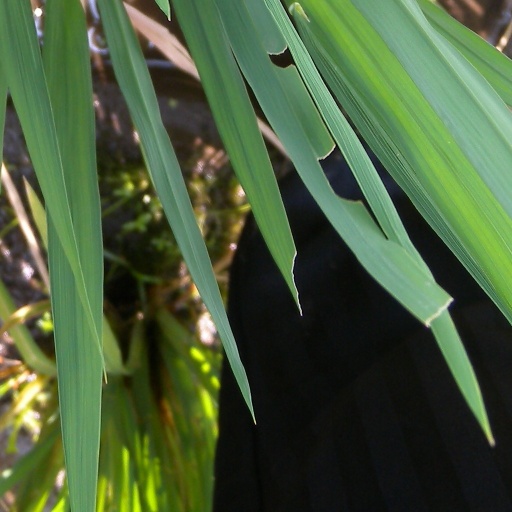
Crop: rice